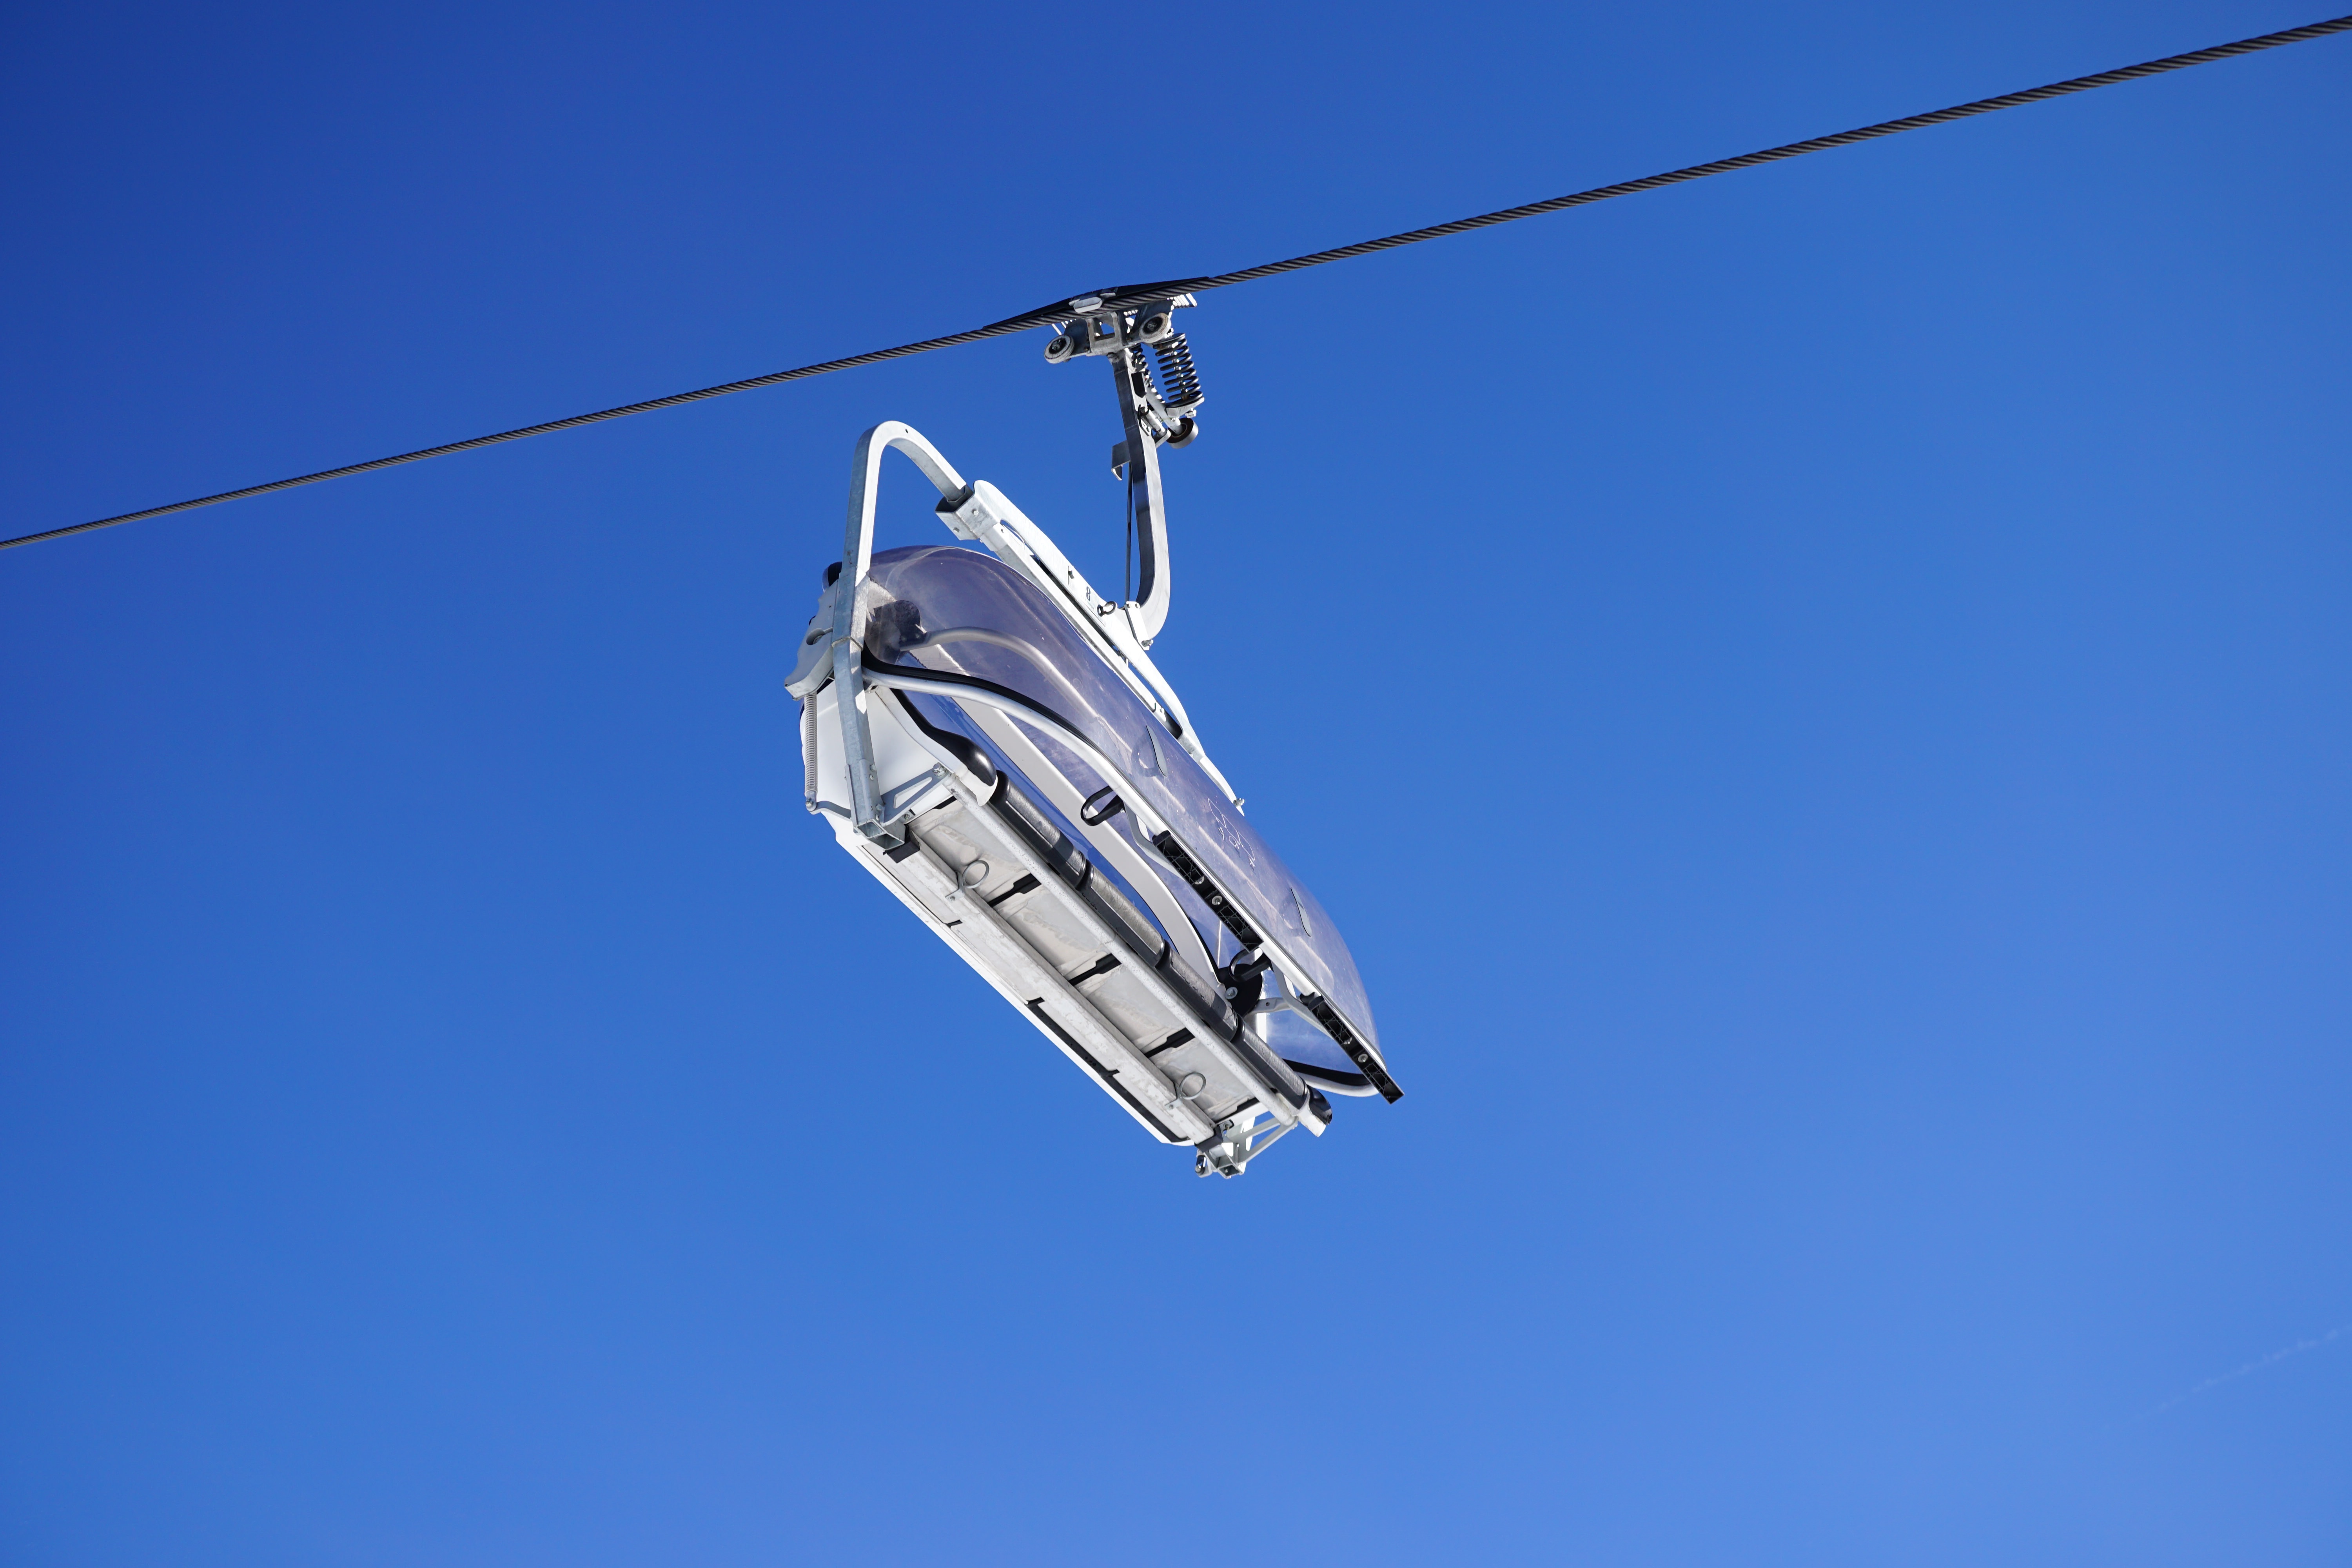
wind, jumping, transport, vehicle, mast, ski lift, flight, blue, street light, extreme sport, cable car, lighting, mountains, ski, light fixture, gondola, atmosphere of earth